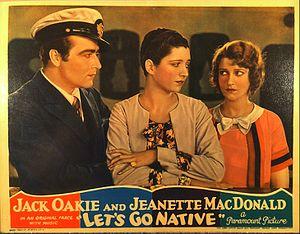
Let's Go Native est un film américain de Leo McCarey, sorti en 1930.